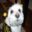
Label: dog